Sejanus

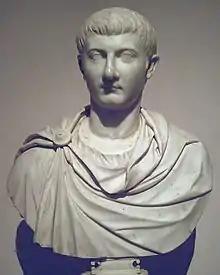
Bust of Drusus the Younger (Drusus Julius Caesar), son of Tiberius. In a conspiracy that involved his own wife Livilla, Drusus was poisoned in AD 23 by agents of Sejanus.

In his capacity as Praetorian prefect, Sejanus quickly became a trusted advisor to Tiberius. By AD 23, he exerted a considerable influence over the decisions of the emperor, who referred to Sejanus as "Socius Laborum" (my partner in my toils). By this time he had been raised to the rank of praetor, a position which was not normally granted to Romans of the equestrian class. A statue had been erected in his honor in the Theatre of Pompey and in the Senate his followers were advanced with public offices and governorships. His privileged position caused resentment among the senatorial class and the imperial family, in particular earning him the enmity of Tiberius's son Drusus Julius Caesar.